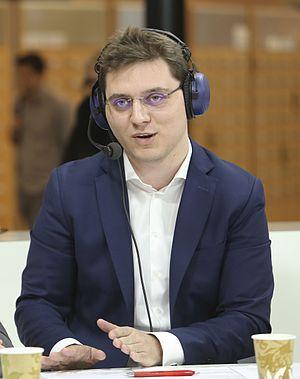
Victor Negrescu, né le 17 août 1985 à Bucarest, est un homme politique roumain, membre du Parti social-démocrate.